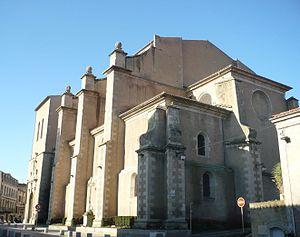
Castres
Le Tarn est un département français de la région Occitanie, traversé par la rivière Tarn qui lui a donné son nom. L'Insee et la Poste lui attribuent le code 81. Les habitants sont nommés les Tarnais et Tarnaises. La préfecture est Albi, et l'unique sous-préfecture est Castres. Le département fait partie de l'académie de Toulouse sur le plan scolaire et dépend de la cour d'appel de Toulouse sur le plan judiciaire.
Castres est une commune française, unique sous-préfecture du département du Tarn et chef-lieu de l'arrondissement de Castres, en région Occitanie.
Le diocèse de Castres est un ancien diocèse de l'Église catholique en France.
L'histoire du département du Tarn commence bien avant l'attribution du nom de la rivière Tarn à un département nouvellement formé en 1790. D'abord nommée Civitas albigensium à partir de la création de l'évêché d'Albi, la région devient l'Albigeois durant l'Ancien Régime.
La cathédrale Saint-Benoît de Castres est l'une des églises-mères de l'archidiocèse d'Albi, Castres et Lavaur et est la plus grande église de la ville de Castres. Elle est élevée au rang de cathédrale en 1317 avant de prendre le titre d'église paroissiale en 1801, le diocèse de Castres, supprimé au moment de la Révolution, n'étant pas rétabli par le Concordat. En 1922, le titre d'évêque de Castres est repris par l'archevêque d'Albi.